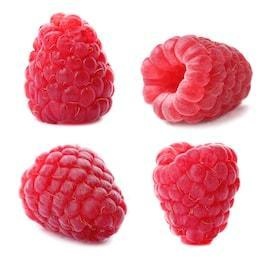
Label: raspberry